Louis Sévèke

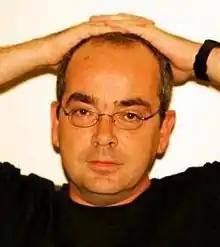
Louis Sévèke

Jean Louis Bernhard Sévèke (Venray, 28 April 1964 – Nijmegen, 15 November 2005) was a Dutch radical left activist, journalist and writer. He was known for his legal action against the Police and the Dutch intelligence service. He was murdered by former comrade Marcel Teunissen in 2005.